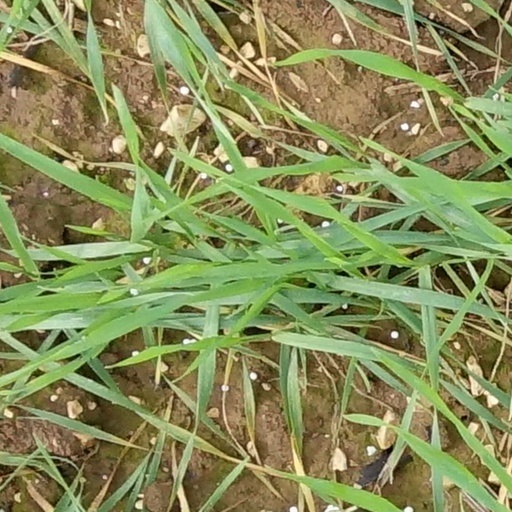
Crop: wheat